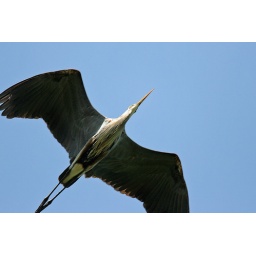
Saturday morning brought a host of bird sitings as I was planting flowers and hanging out in the backyard.